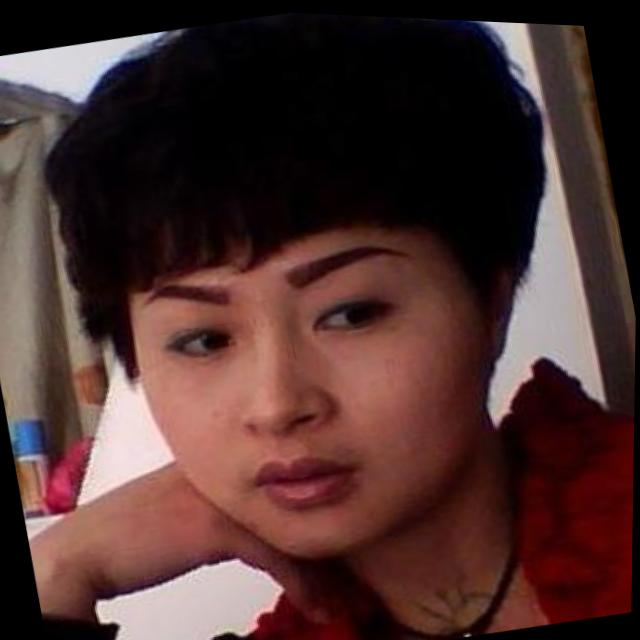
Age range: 21-44